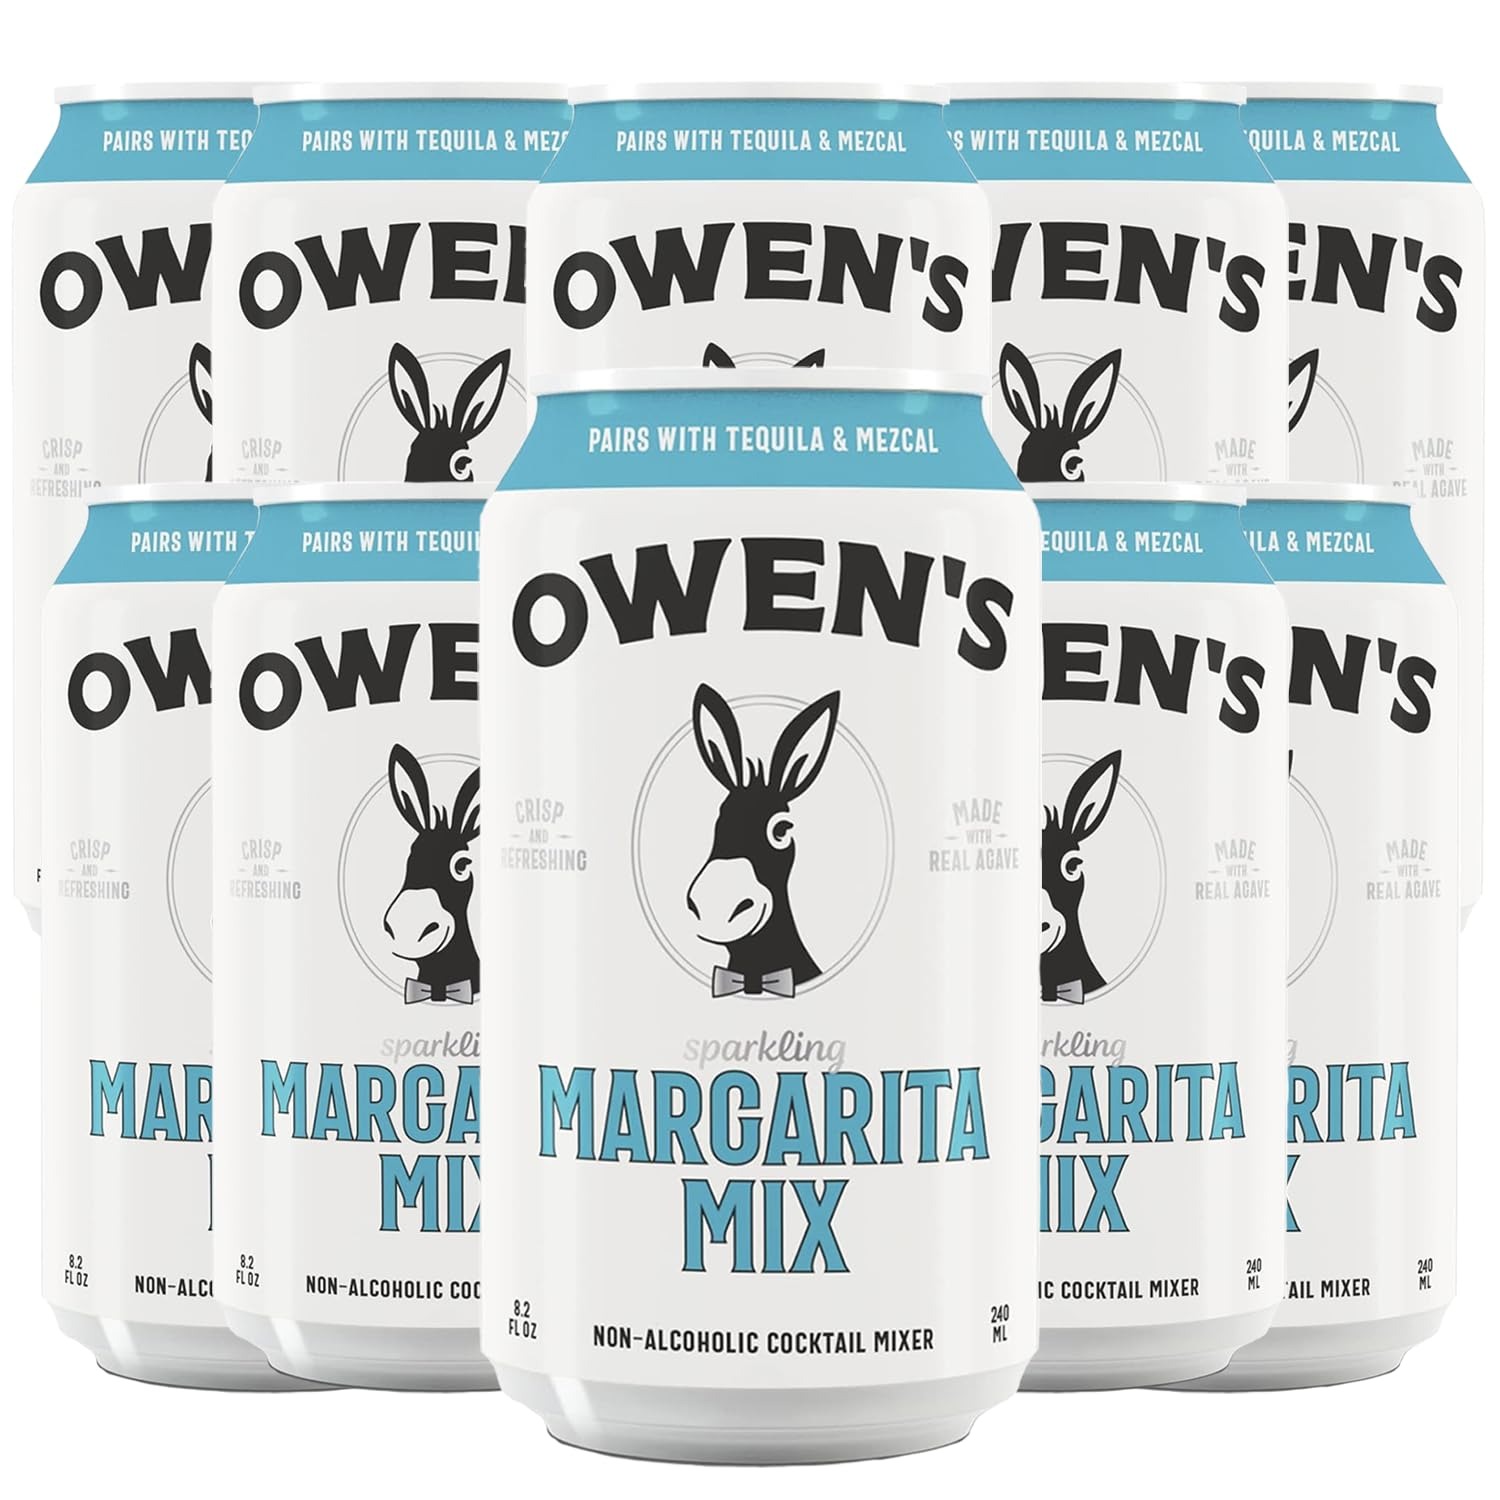
Item Name: Owen’s Craft Mixers | Sparkling Margarita 10 Pack | Handcrafted in the USA with Premium Ingredients | Vegan & Gluten-Free Soda Mocktail and Cocktail Mixer
Bullet Point 1: Sparkling Margarita Mix: Made with 100% blue agave nectar and real juice. Each batch is carefully crafted, allowing you to create a refreshing, restaurant-quality margarita with light bubbles.
Bullet Point 2: Immerse yourself in the award-winning excellence of Owen's Craft Mixers, meticulously crafted to enhance your cocktail experience and foster positive social connections.
Bullet Point 3: Versatile Owen's Mixers seamlessly integrate into cocktail culture, allowing for effortless creation of exceptional cocktails or delicious mocktail options.
Bullet Point 4: Enjoy consistent, high-quality cocktails with every sip, thanks to Owen's dedication to excellence for both bartenders and consumers.
Bullet Point 5: Handcrafted in the USA with premium ingredients, Owen's Mixers ensure a commitment to quality that stands out in every bottle.
Value: 8.2
Unit: Fl Oz

Price: 36.48